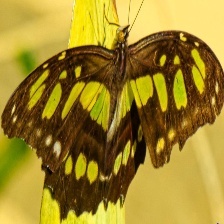
Species: MALACHITE